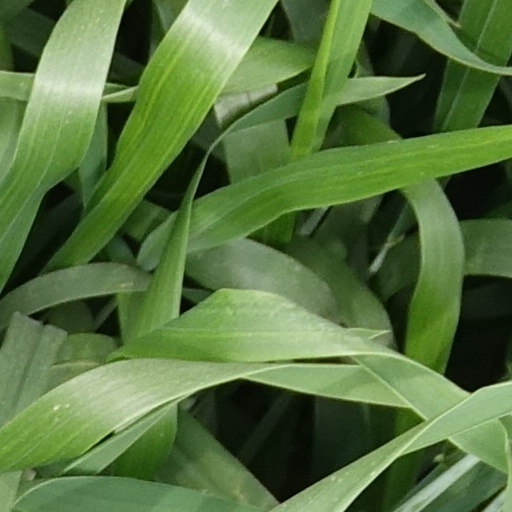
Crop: wheat